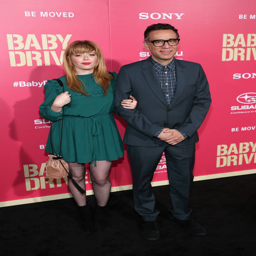
actor and comedian attend the premiere .